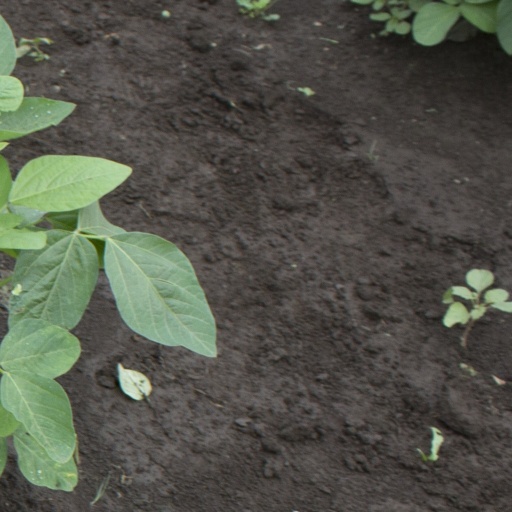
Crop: soybean